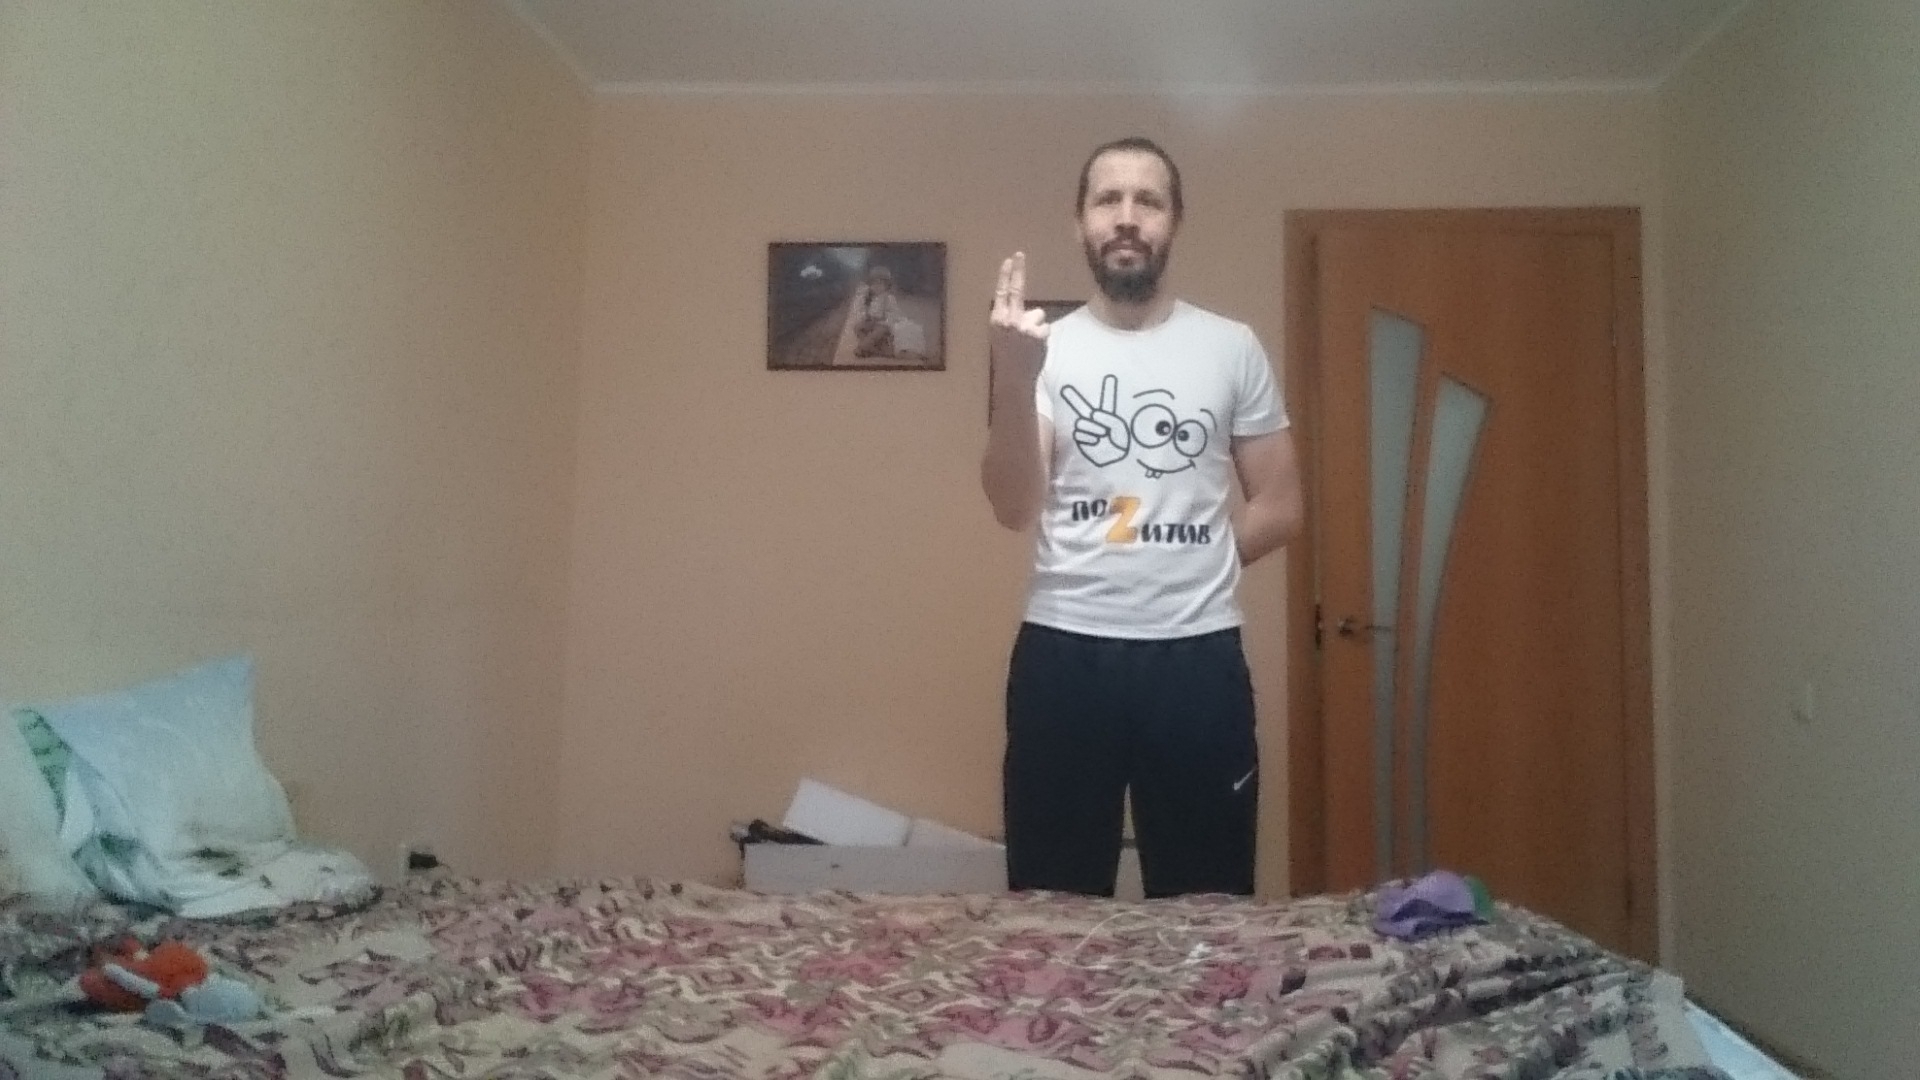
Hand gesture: two_up_inverted